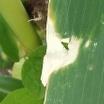
Crop: Maize
Condition: helminthosporiosis-d